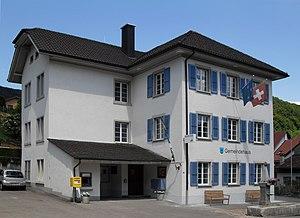
Büren est une commune suisse du canton de Soleure, située dans le district de Dorneck.